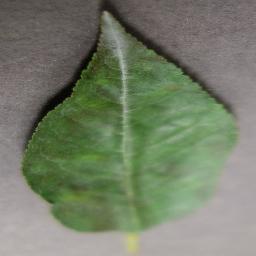
Label: Cherry___Powdery_mildew